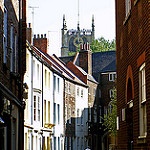
Label: street